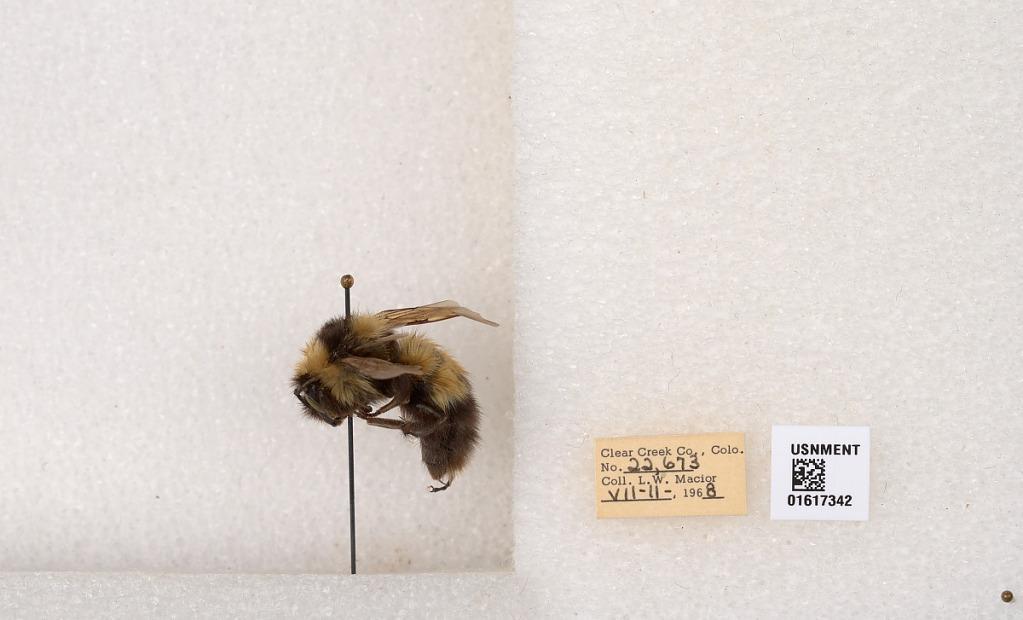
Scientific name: Bombus kirbyellus
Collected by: L. Macior
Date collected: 1968-7-11
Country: United States
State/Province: Colorado
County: Clear Creek
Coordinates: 39.6891, -105.644